Kachaks

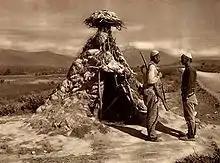
Kosovo Albanian rebels controlling a road in Kosovo, 1920s

Kachaks (/ "kačaci") is a term used for the Albanian rebels active in the late 19th and early 20th century in northern Albania, Montenegro, Kosovo and Macedonia, and later as a term for the militias of Albanian revolutionary organizations against the Kingdom of Serbia (1910–18) Kingdom of Yugoslavia (1918–24), called the "Kachak Movement".